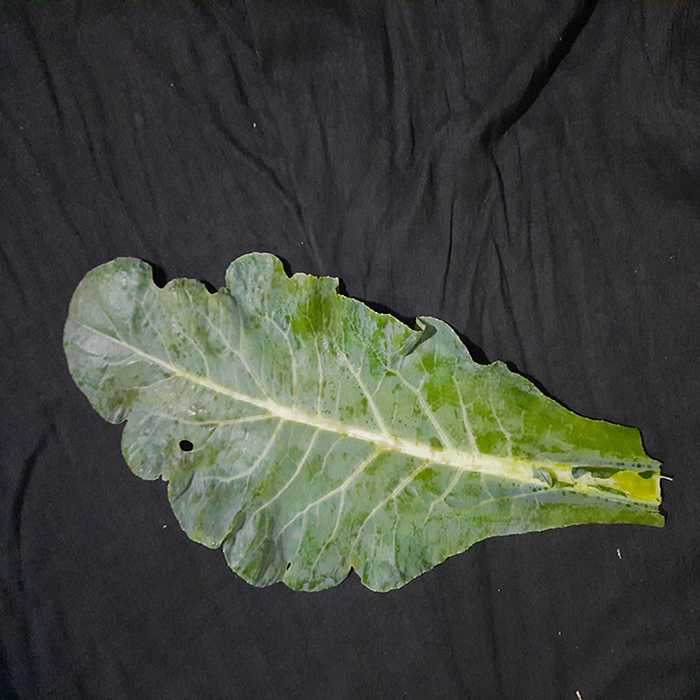
Plant: Cauliflower
Label: Fresh leaf